Mattijs Visser

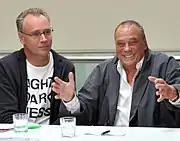
Mattijs Visser and Günther Uecker, 2010

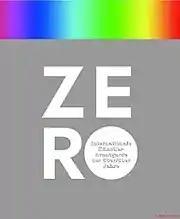
ZERO international, 2006

Mat(tijs) Visser (born 1958 in The Hague, Netherlands) studied architecture in Delft, the Netherlands and is since then an organiser of performances and art exhibitions. He was head of exhibitions at Museum Kunst Palast in Düsseldorf for eight years (2001–08), curated historical exhibitions and is best known for his Artempo exhibition at Palazzo Fortuny in Venice. He was the founding director of the international ZERO foundation in Düsseldorf from 2008 to 2017 and is a researcher at the Institute for Contemporary Archeology in Antwerp. As director from 0-projects he advises museums around the world on collection presentations.